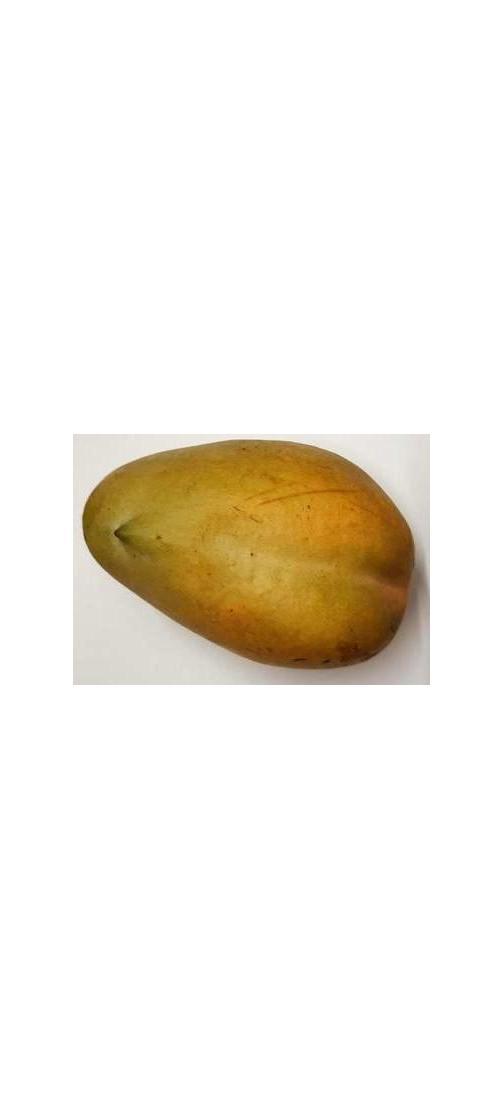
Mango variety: Bari-11